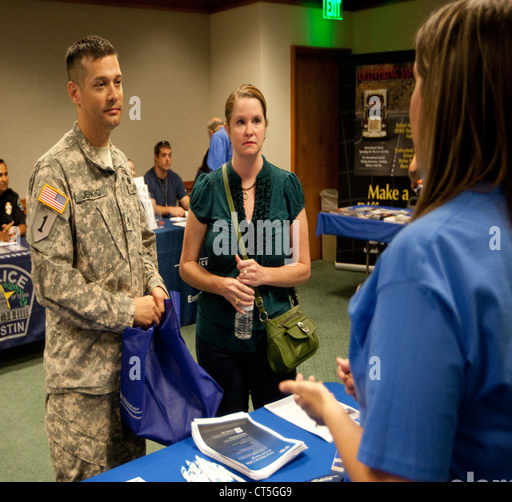
military husband with civilian wife attend job fair for profession